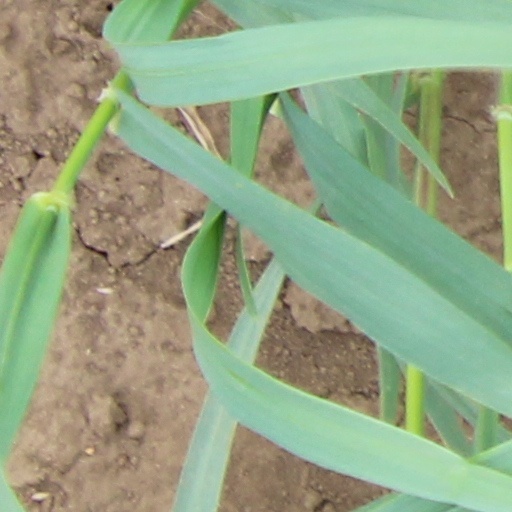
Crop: wheat